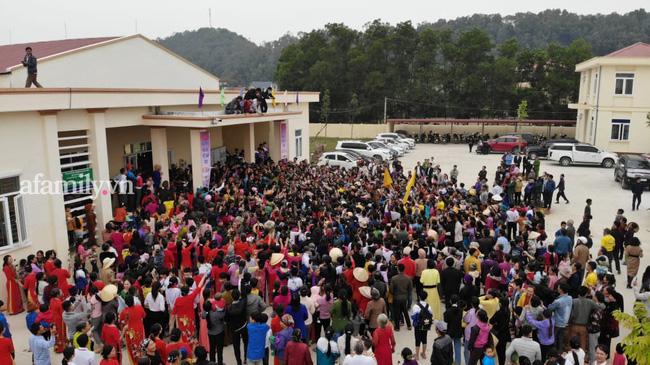
có một đám đông xuất hiện ở trước một toà nhà